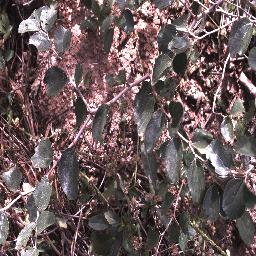
Label: chinee_apple